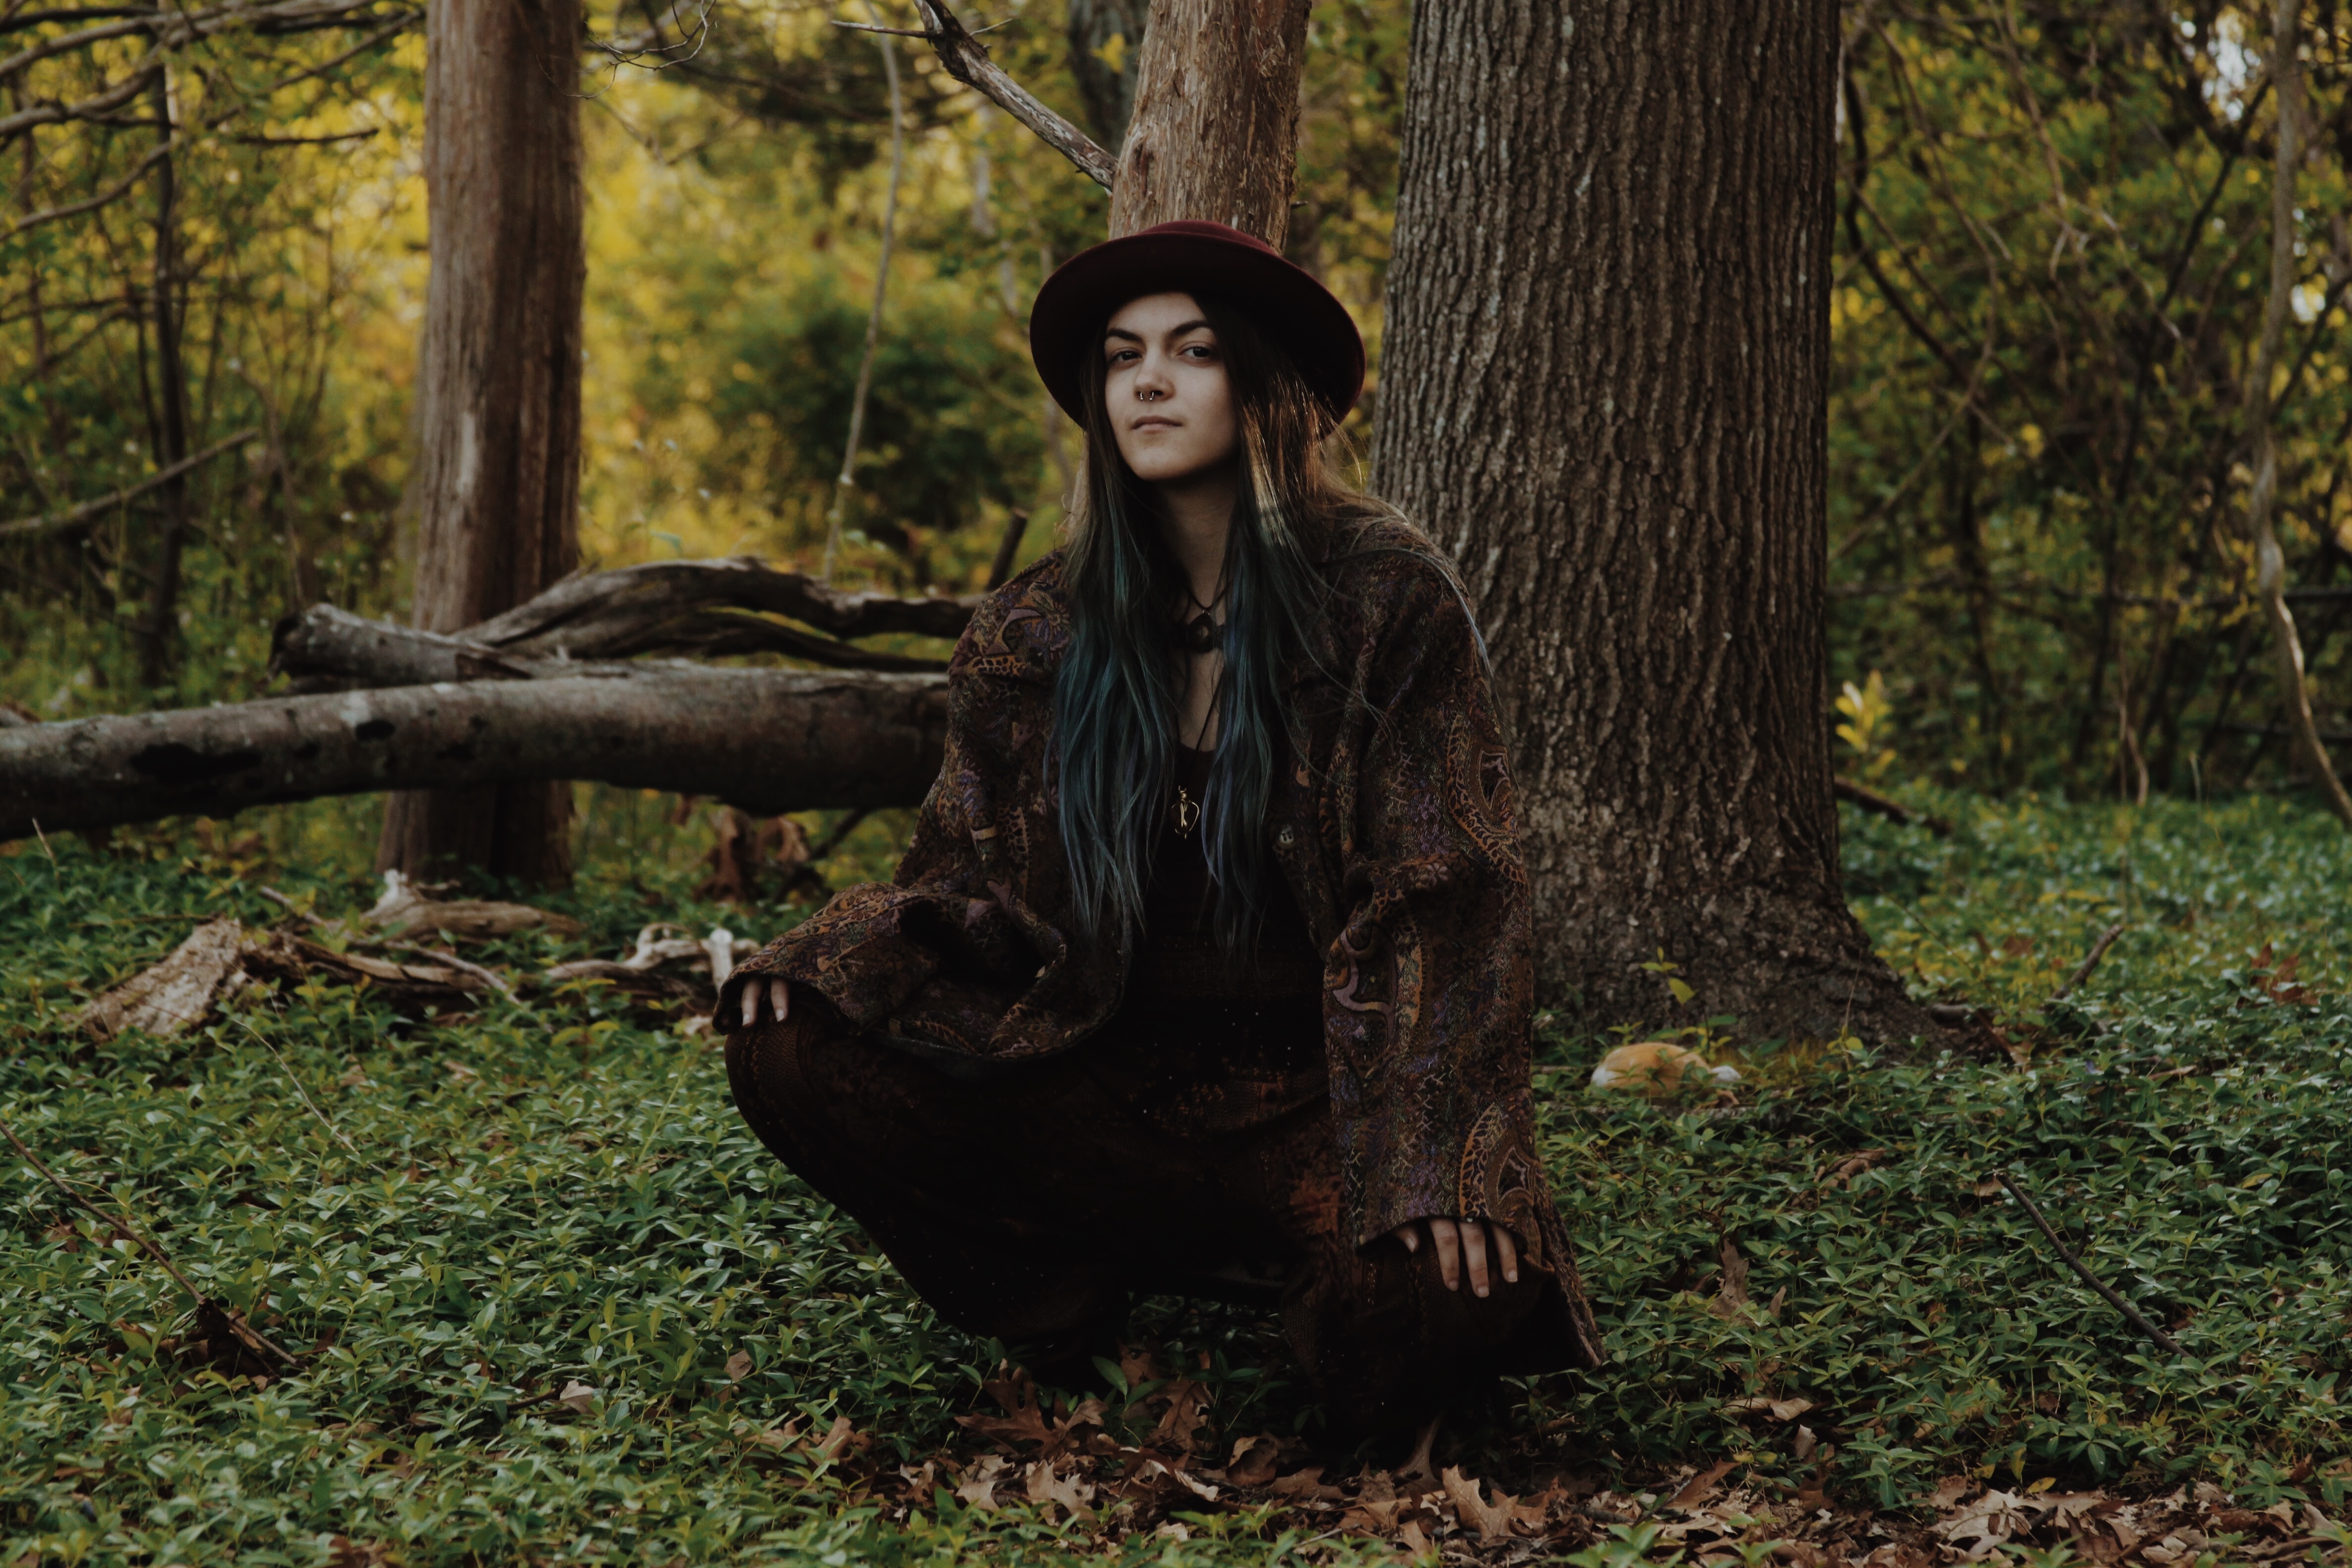
tree, nature, forest, wilderness, trunk, jungle, autumn, rainforest, woodland, habitat, natural environment, woody plant